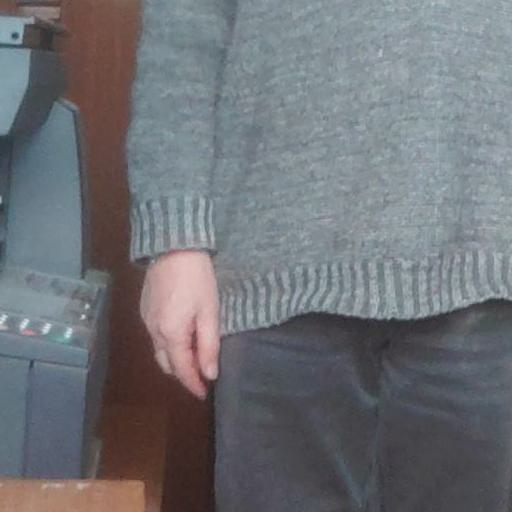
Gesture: no_gesture